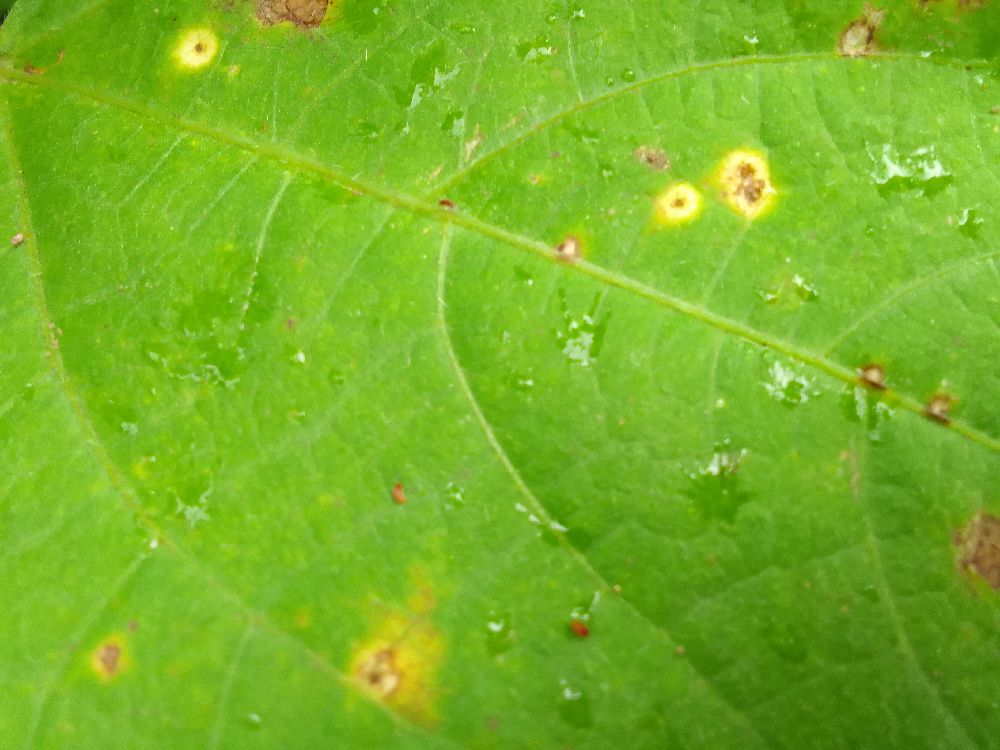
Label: rust